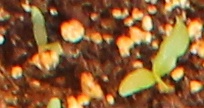
Label: Sugar beet